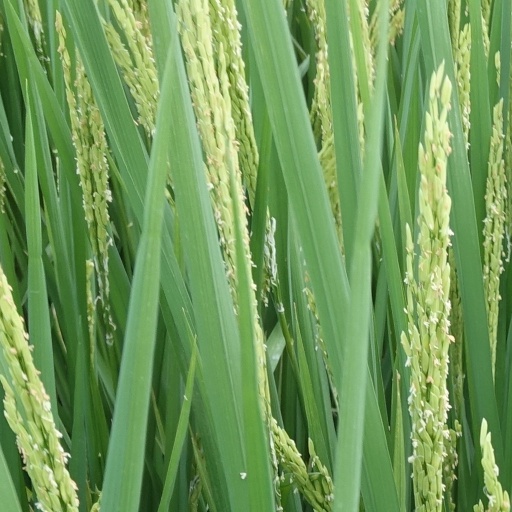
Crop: rice